Reg Hill

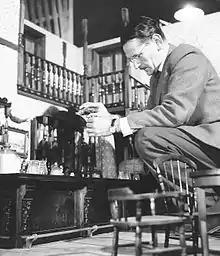
Hill on the set of "Four Feather Falls" in 1960

Reginald Eric Hill (16 May 1914 – 31 October 1999) was an English model-maker, art director, producer, and freelance storyboard artist. He is most prominently associated with the work of Gerry Anderson.